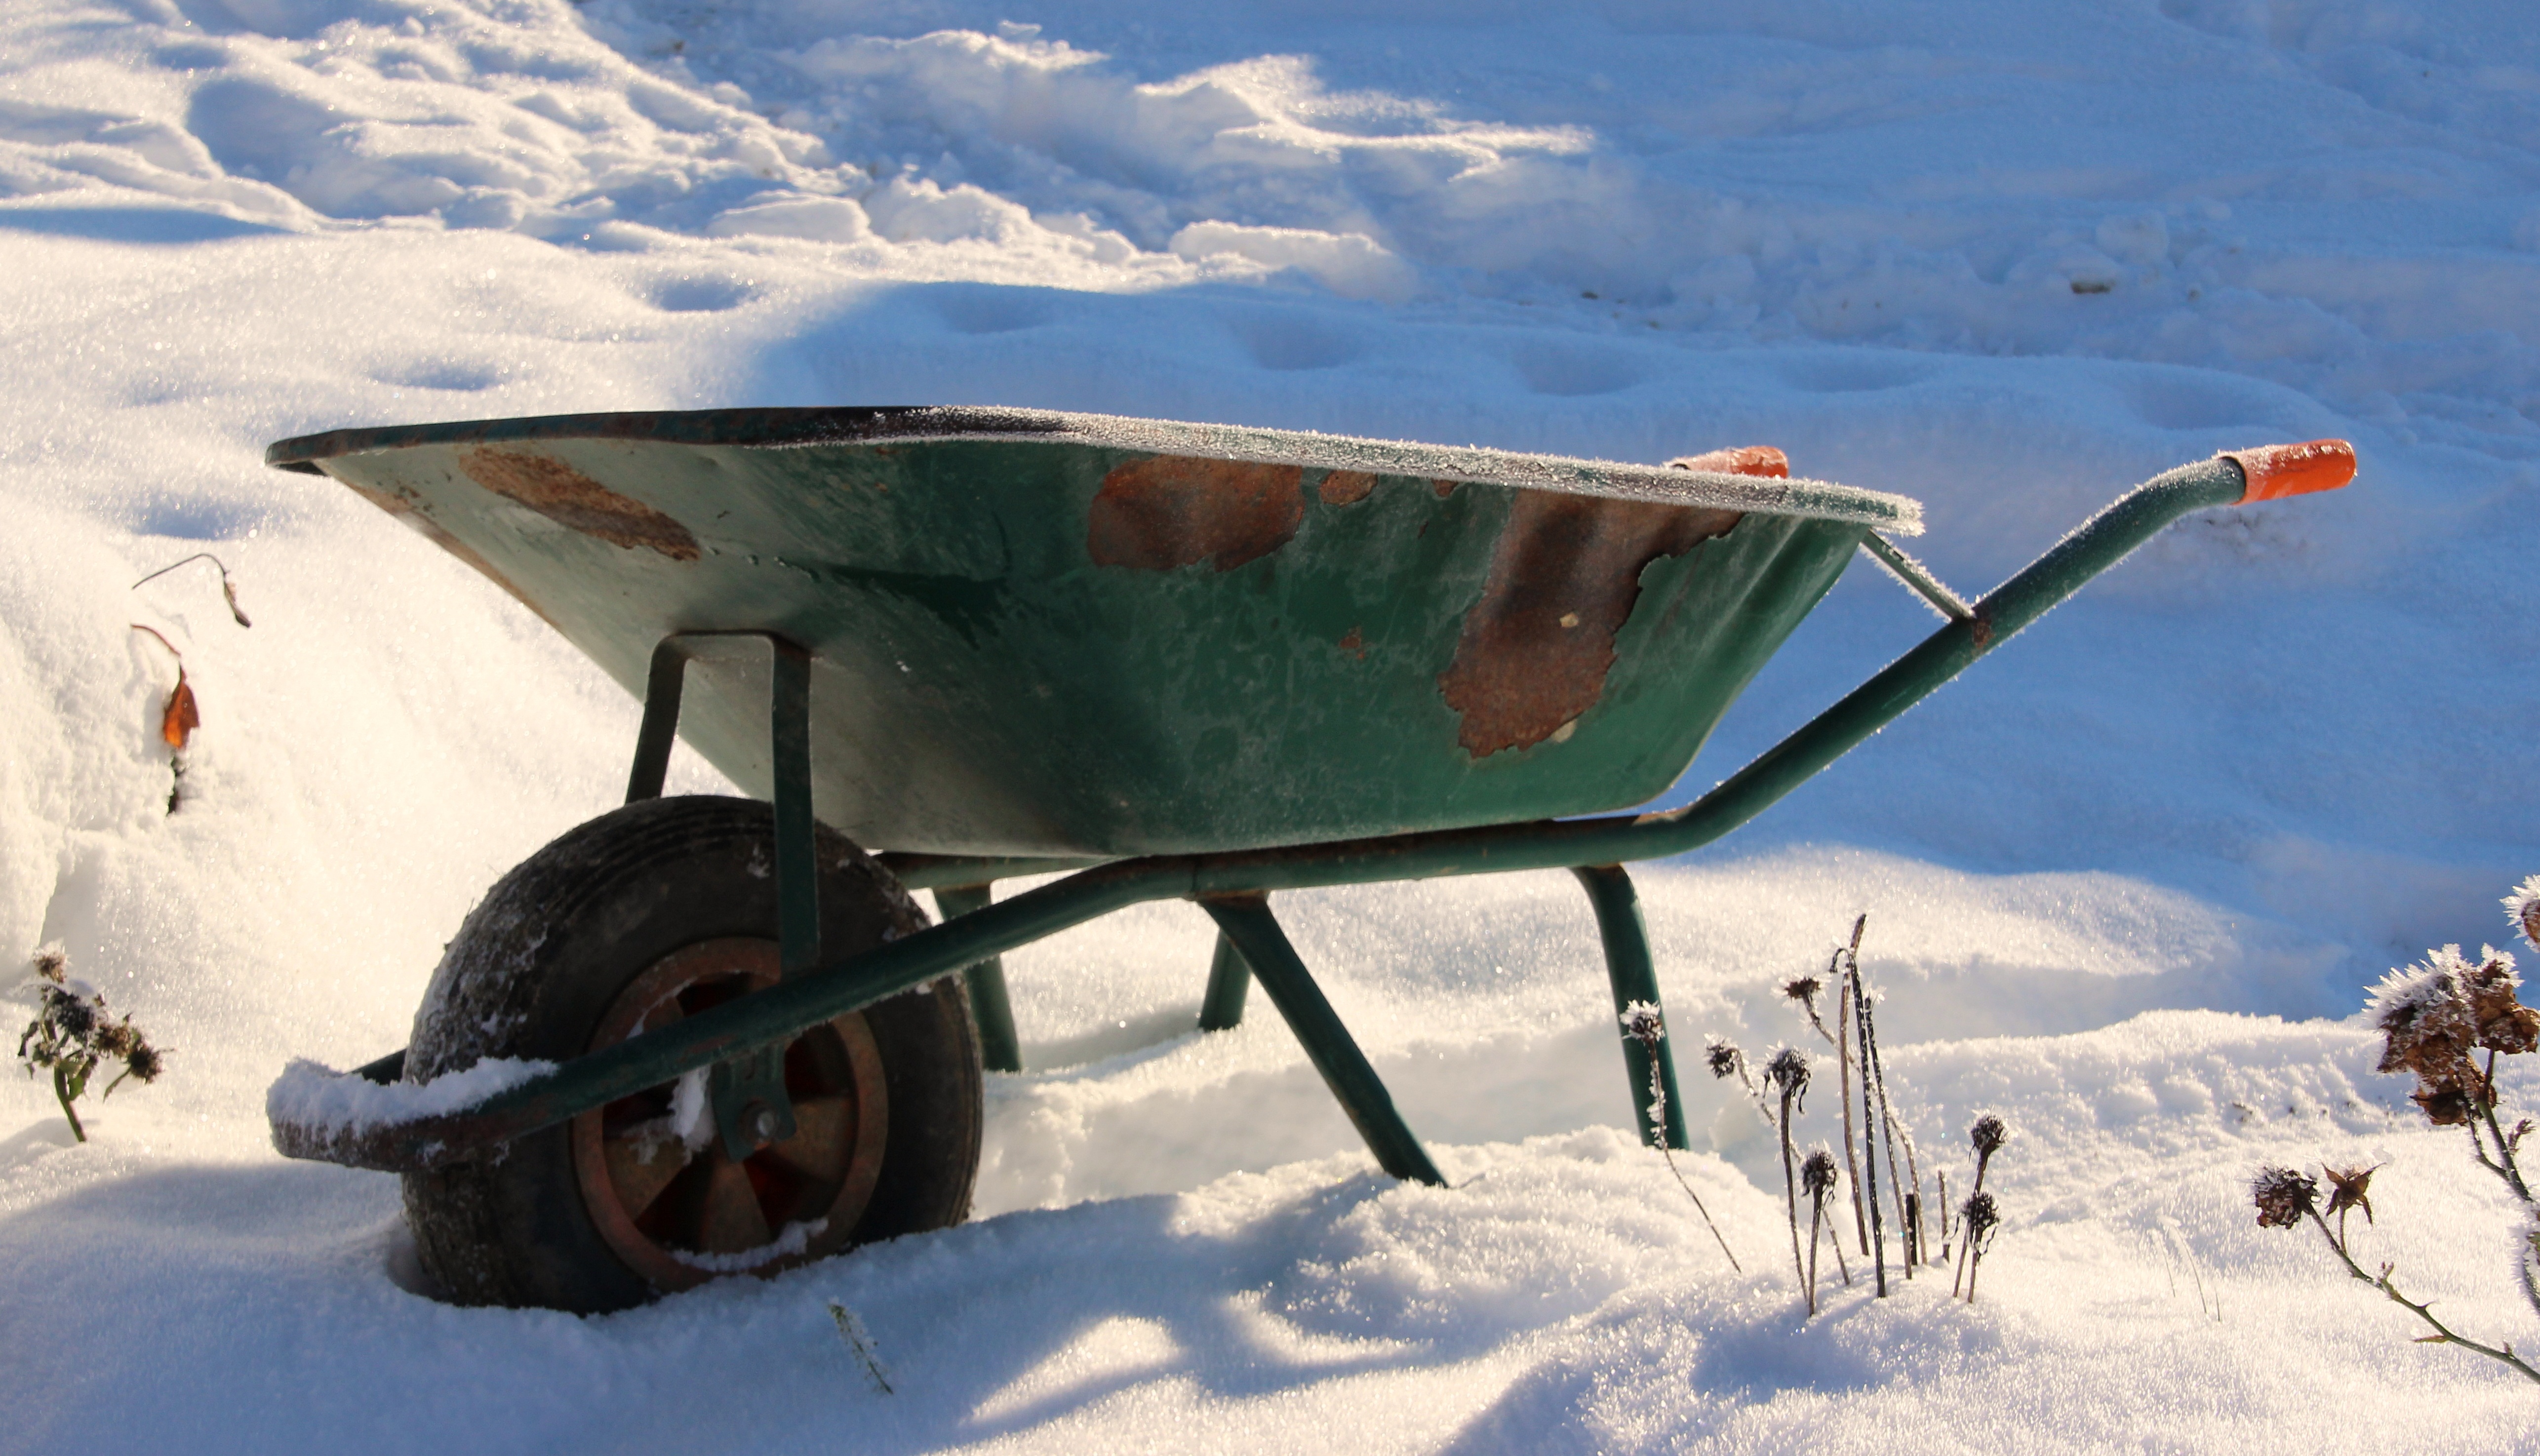
snow, winter, old, vehicle, weather, garden, season, winter sport, rusty, sled, wheelbarrow, geological phenomenon